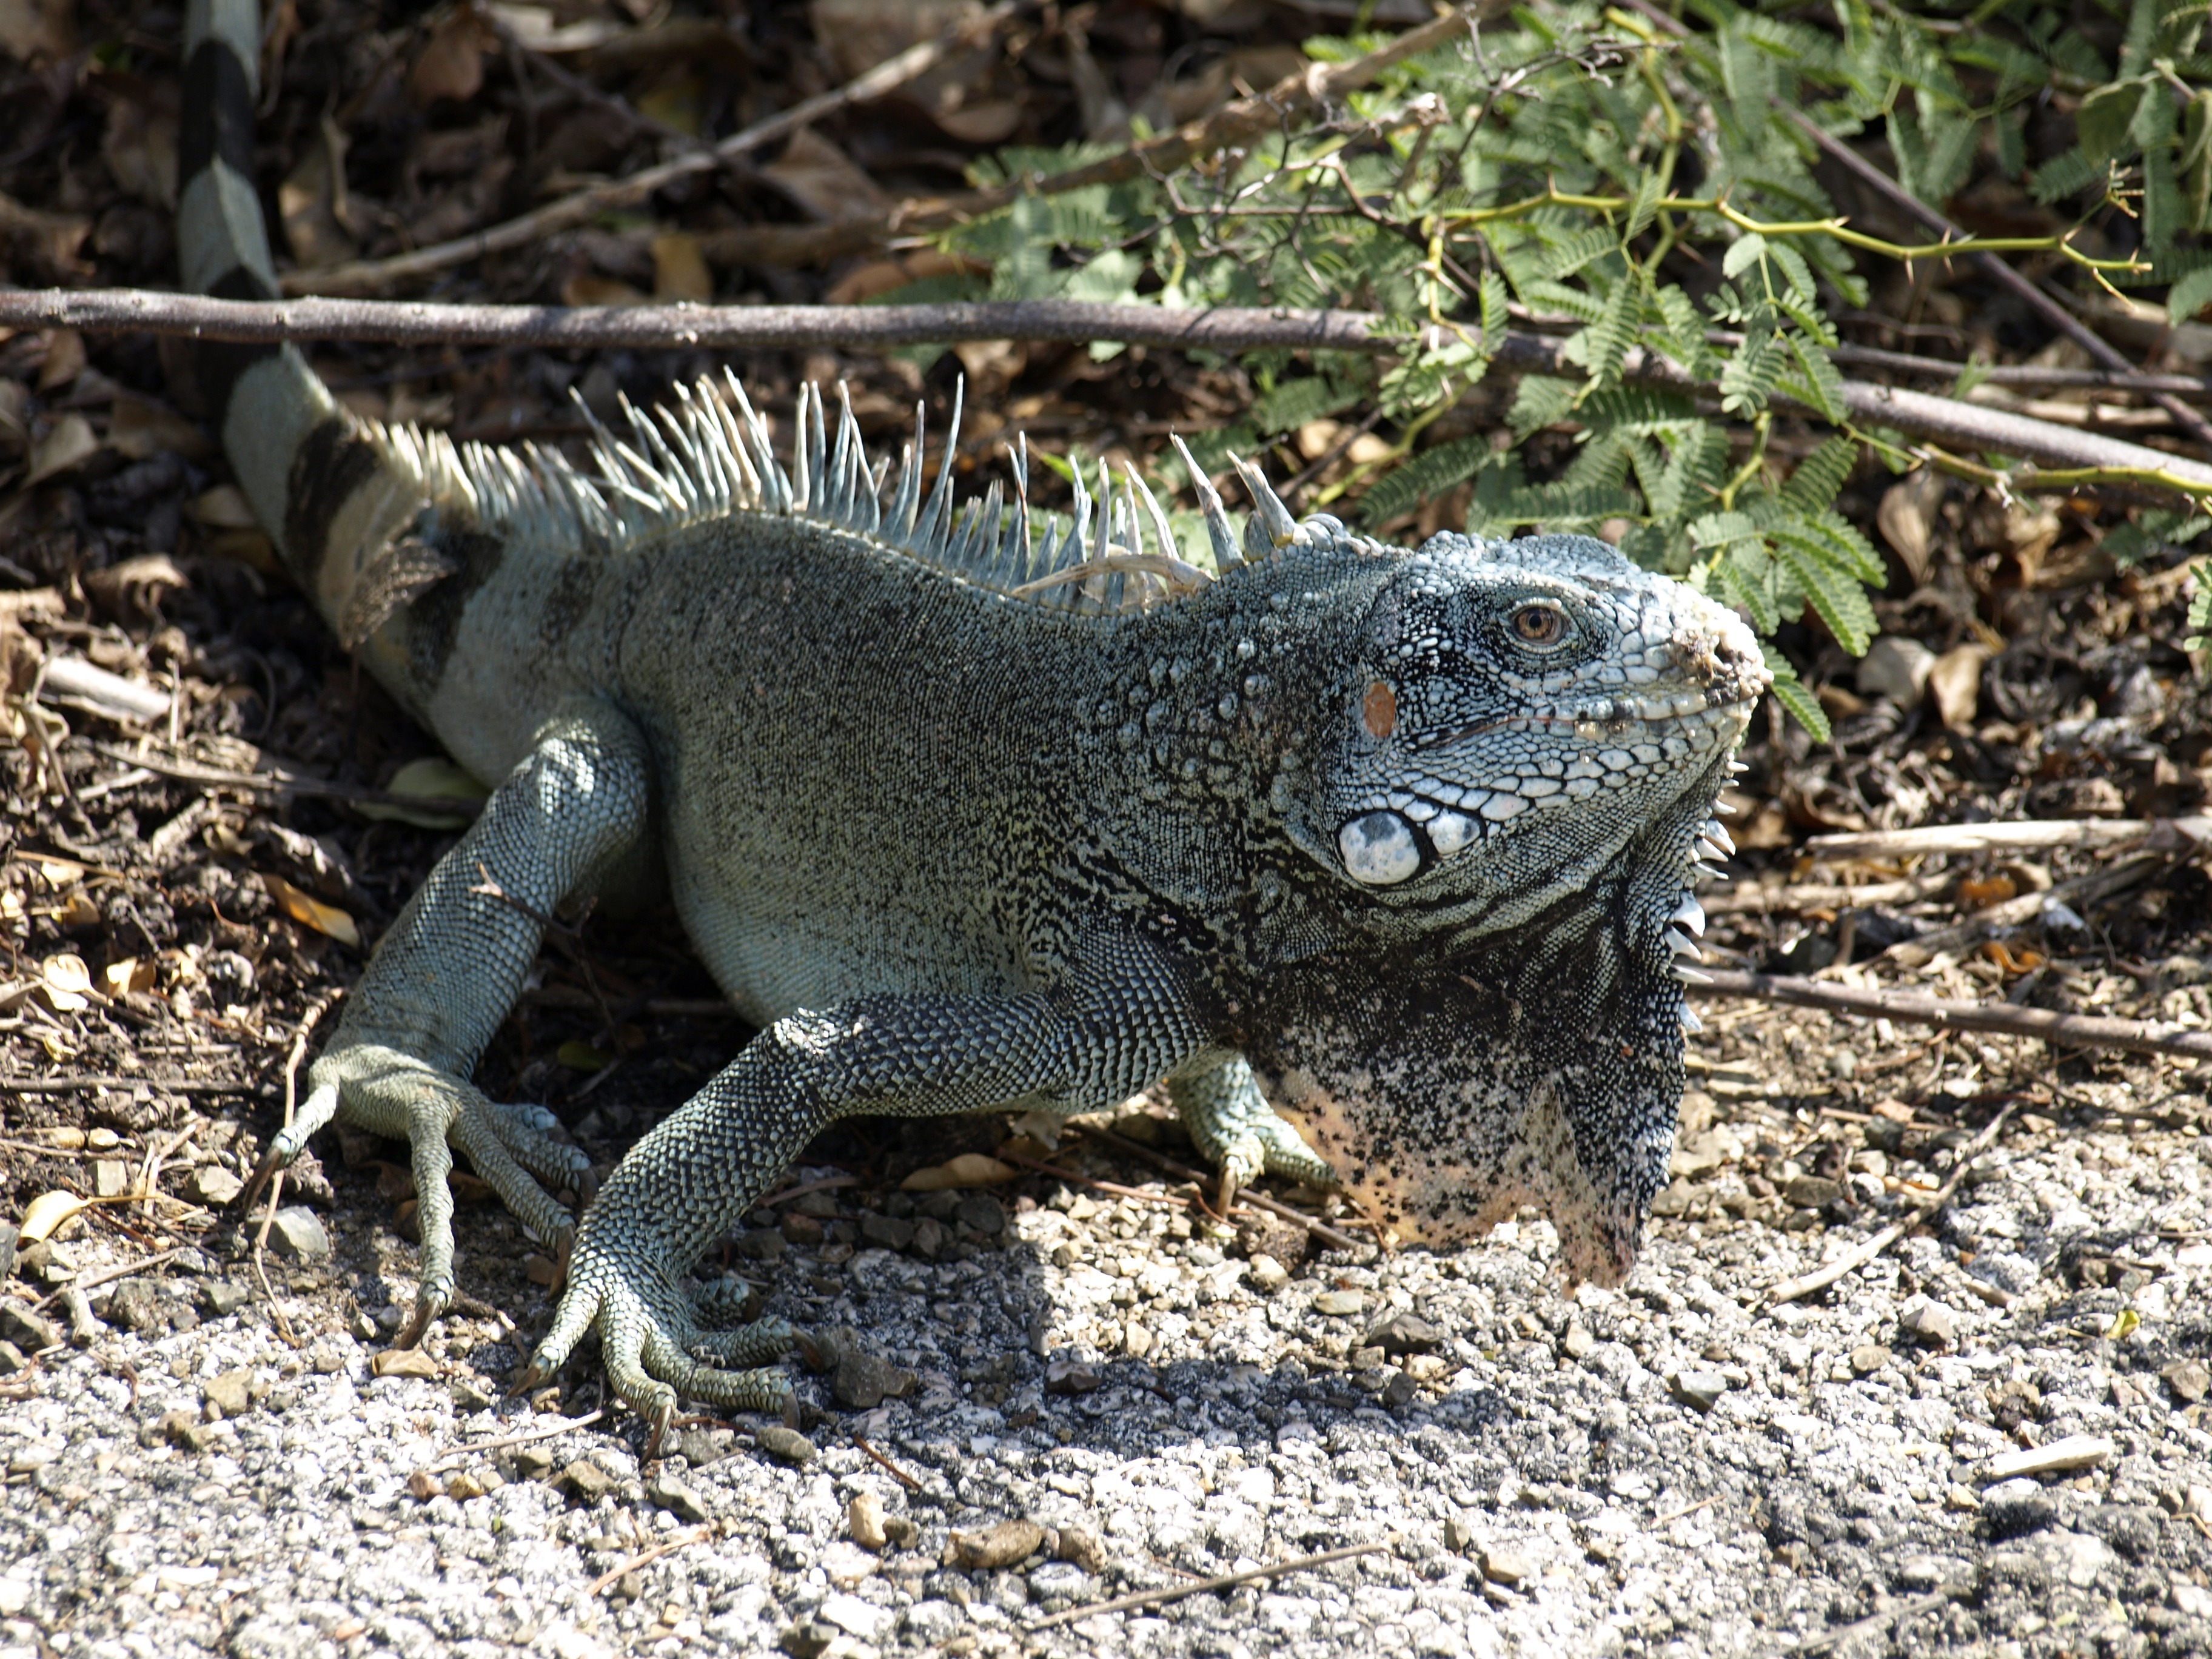
wilderness, animal, wildlife, toad, reptile, amphibian, scale, iguana, fauna, lizard, claw, head, vertebrate, creature, dragon, caribbean, antilles, lacerta, agamidae, curacao, komodo dragon, american alligator, lacertidae